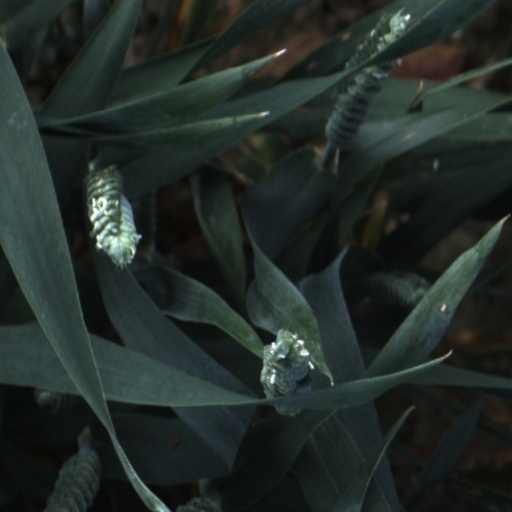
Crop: wheat